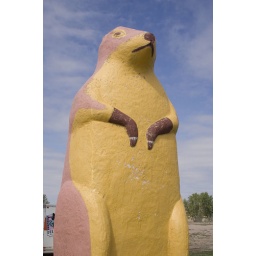
big (prairie) dog in the sky